Moonlight Mile (film)

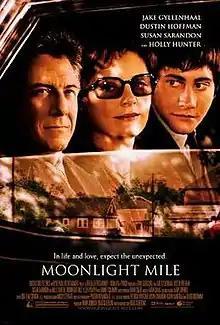
Theatrical release poster

Moonlight Mile is a 2002 American romantic drama film written and directed by Brad Silberling, and starring Jake Gyllenhaal, Dustin Hoffman, Susan Sarandon and Holly Hunter, with Ellen Pompeo and Dabney Coleman in supporting roles. The film was loosely inspired by Silberling's experiences from grieving for his girlfriend, Rebecca Schaeffer, after she was murdered in 1989, as well as his relationship with her parents following her death.